The Hangover (Suzanne Valadon)

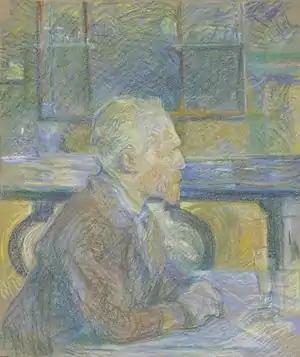
"Portrait of Vincent van Gogh" (1887)

Historian Patrick Bade argues that Lautrec was an outsider as a disabled man in 19th-century, aristocratic French society, where he could "no longer follow the traditional outdoor pastimes of his class—notably hunting". Lautrec's father was said to have spurned his son over his disability, making it clear that he valued the skills of horsemanship, hunting, and soldiering in the family, things Lautrec could not do. "[H]is own sense of 'otherness' resulting from his physical appearance and infirmities gave him a strong empathy with those who would have been regarded by many of his contemporaries as deviants", writes Bade. The outsider French subculture of sex work held a special appeal for Lautrec. Biographer Julia Frey believes that Lautrec was partly attracted to prostitutes as a form of rebellion against his deeply religious and controlling mother. Lautrec became obsessed with brothels ("maisons closes") and his commercial work for venues like the Moulin Rouge, where prostitutes worked in secret behind closed doors, gave him easy access. He completed around 50 works featuring prostitution (including the "Elles" series, 1896), most of which were not widely known until after his death. Art historian Hollis Clayson maintains that Lautrec was responsible for forging the connection between prostitution and fin-de-siècle French art.